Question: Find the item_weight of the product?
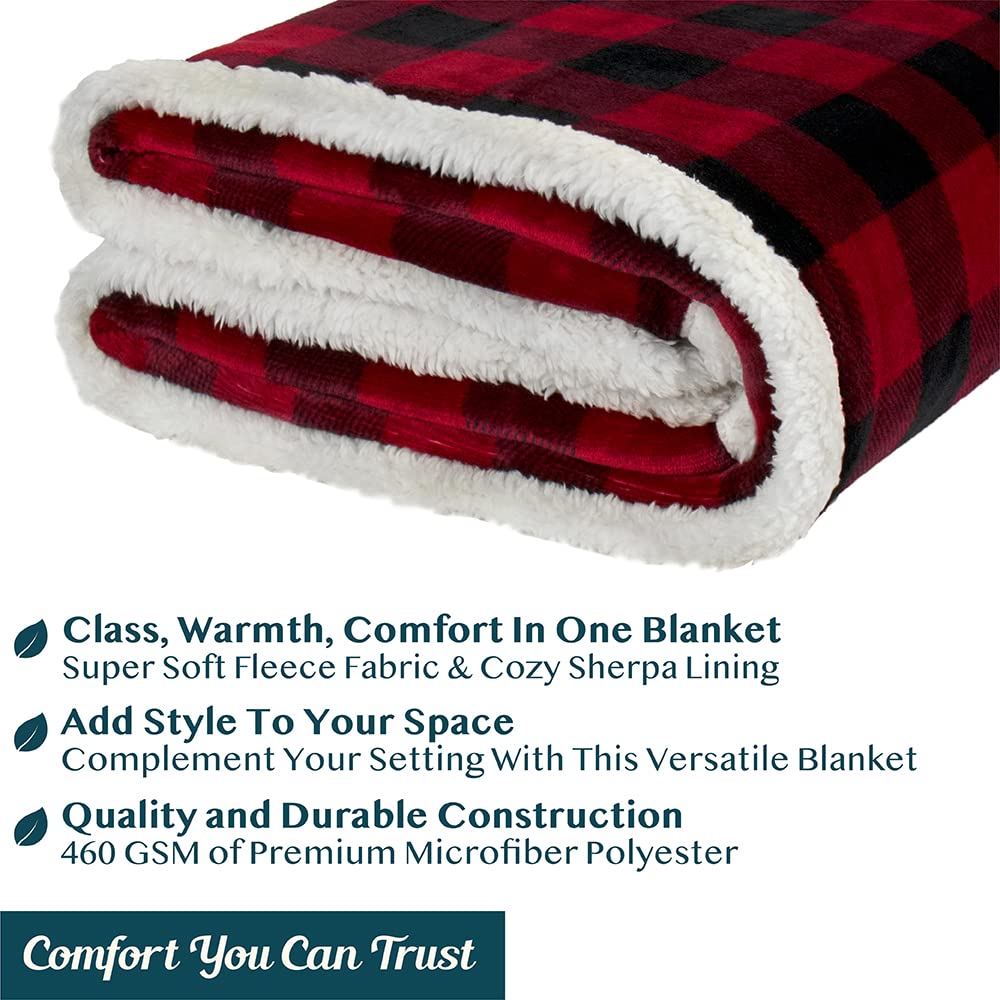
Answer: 460.0 gram